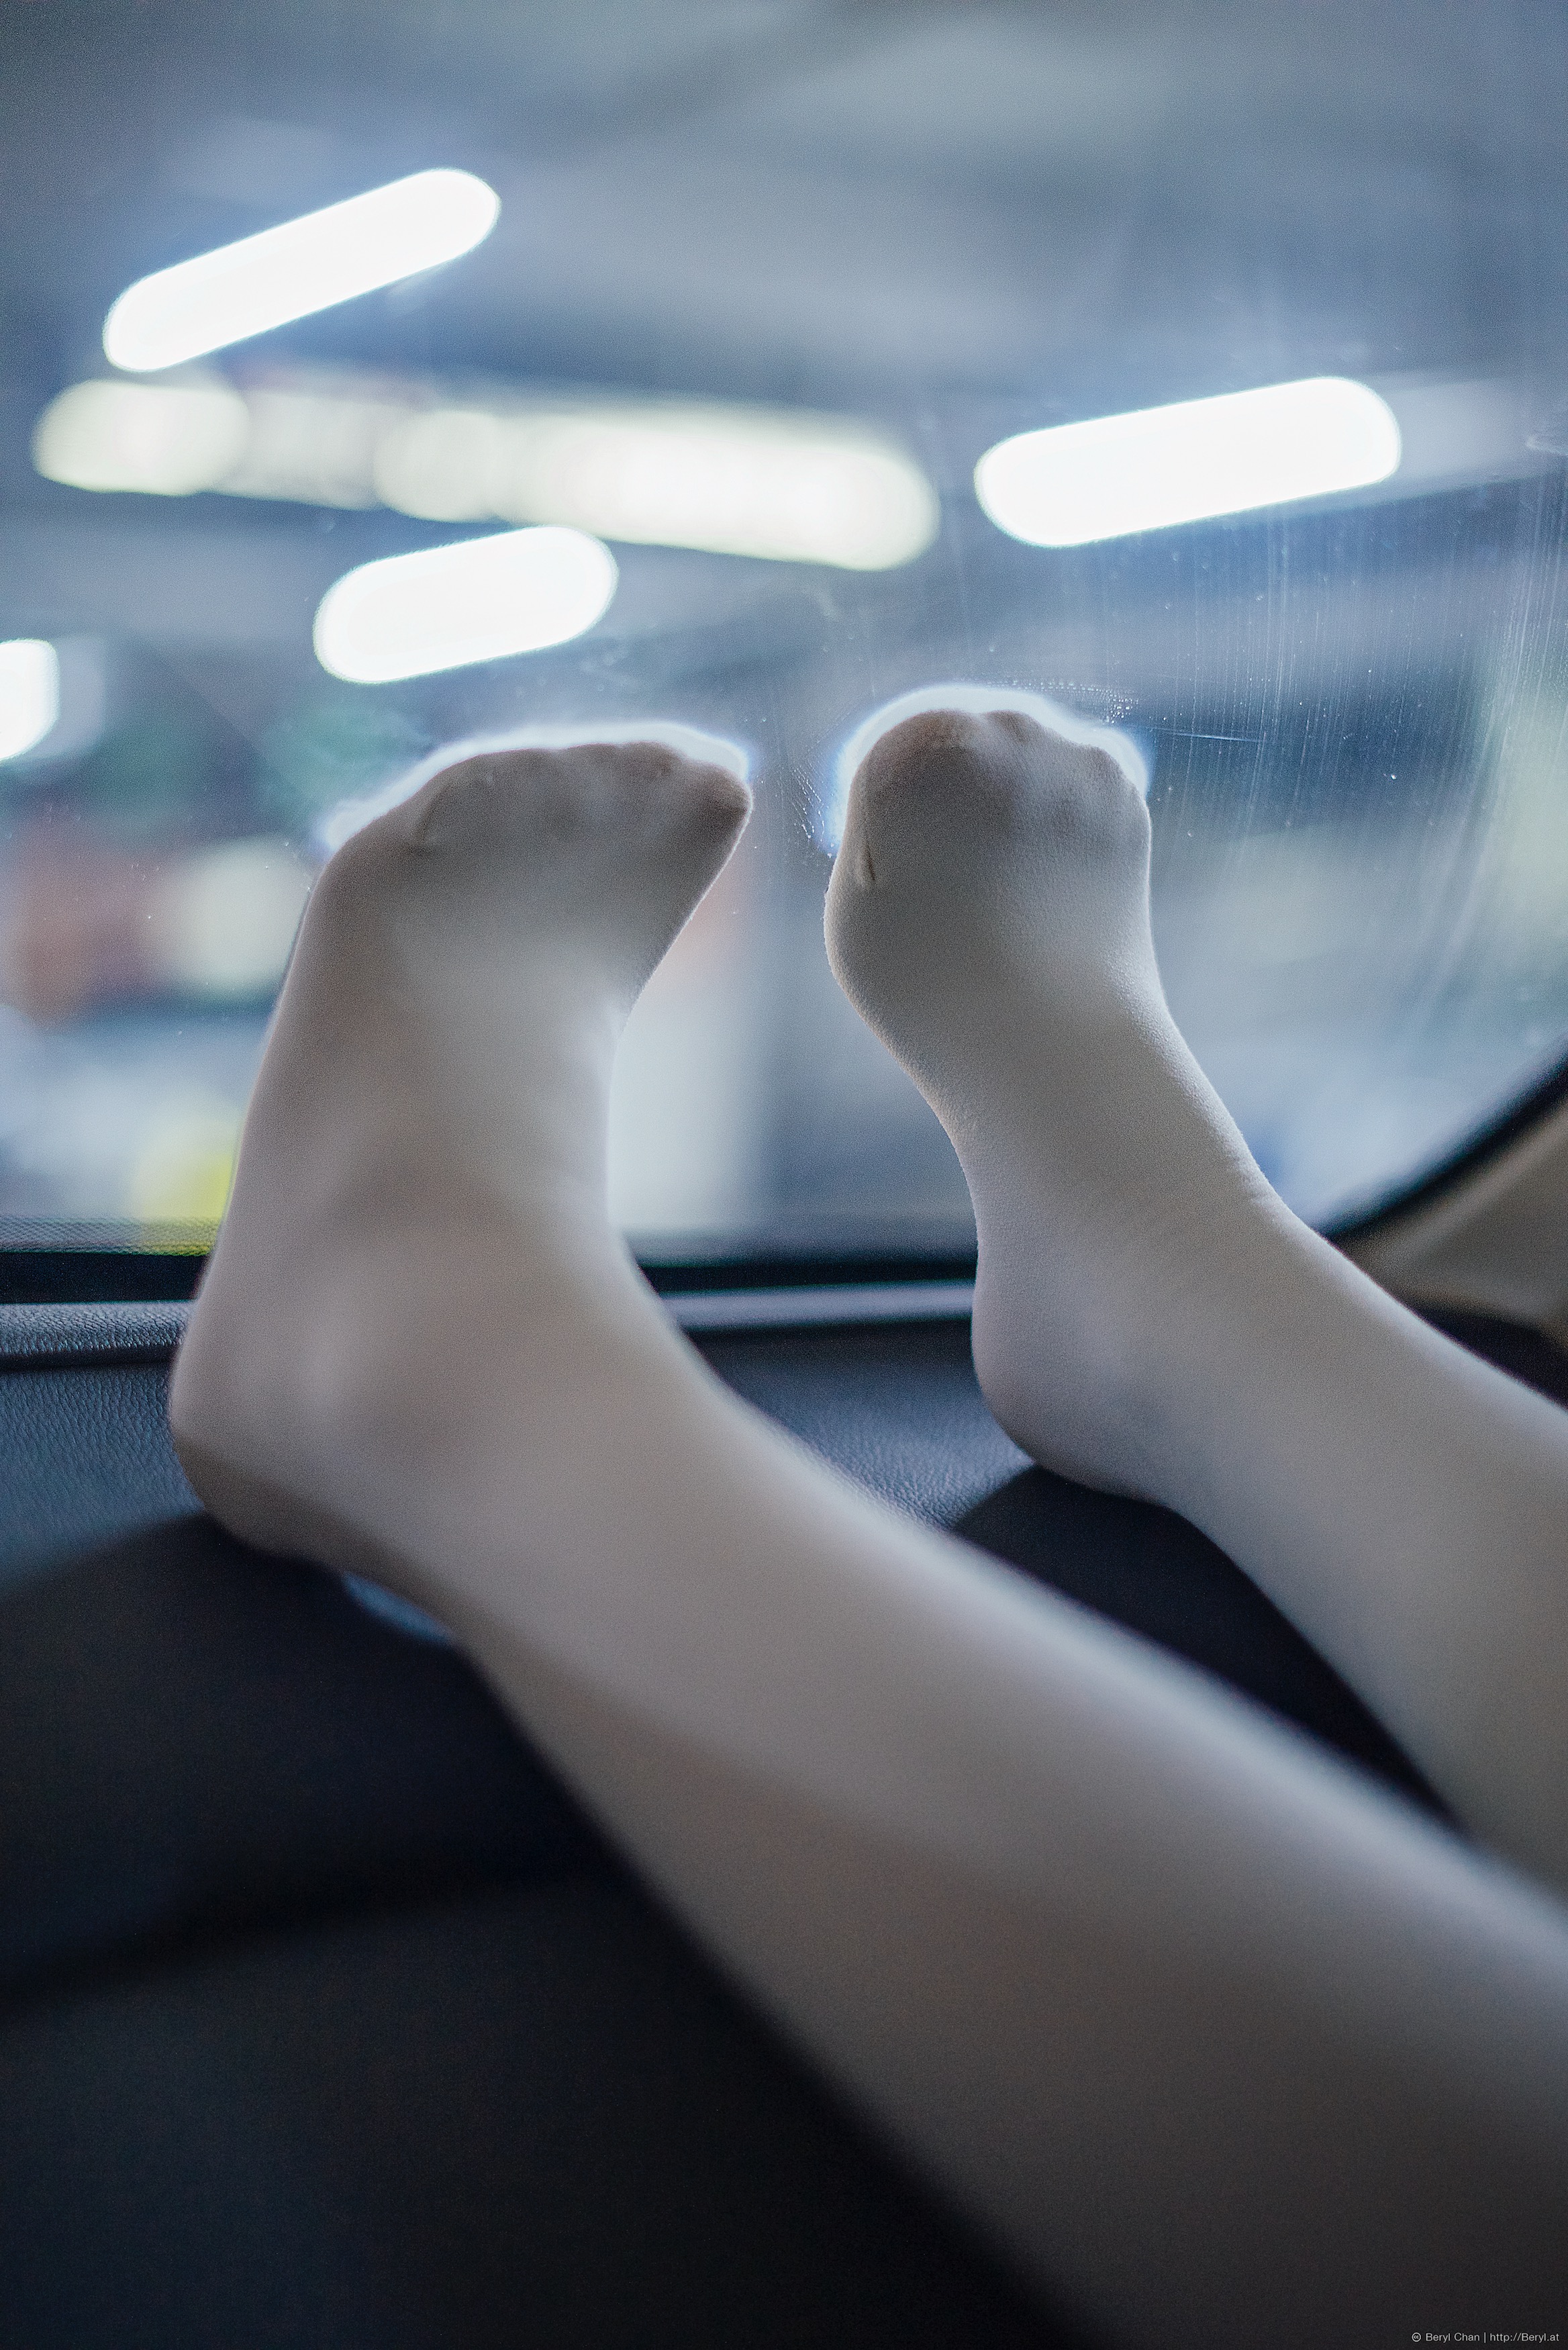
hand, girl, fog, white, feet, glass, cute, foggy, leg, finger, foot, windshield, blue, arm, close up, human body, lights, cool, legs, glasses, tiny, faceless, socks, tights, kneehighsocks, kneesocks, pantyhose, afsnikkor50mmf14g, schoolgirl, kneehigh, crisp, fetish, sense